Dry River (Jamaica)

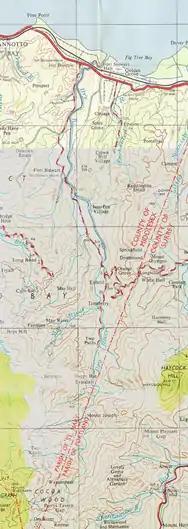
The Dry River, Jamaica at 1:50,000

The head of the river is a network of about 10 unnamed streams which rise on either side of the border between the parishes of St Mary and Portland in a district called Cocoa Wood. The highest of these reaches to just over on the east flank of Telegraph Mountain, a spur on the north of the Grand Ridge of the Blue Mountains, which is the site of a secondary triangulation station. From here the river flows essentially northwards until it reaches the Caribbean Sea just west of the Golden Grove Estate. Along the way it passes a number of small settlements and named regions including (working downstream from south to north):